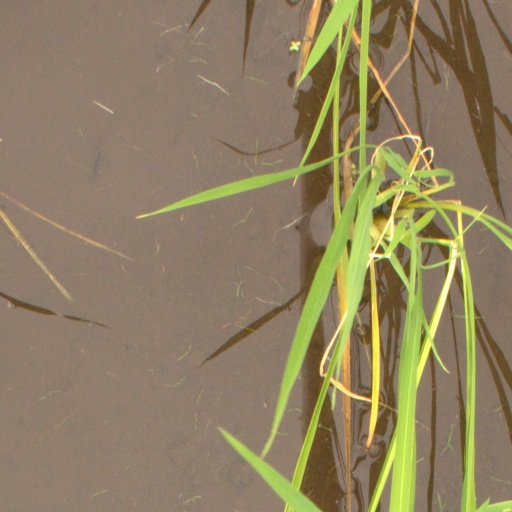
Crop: rice